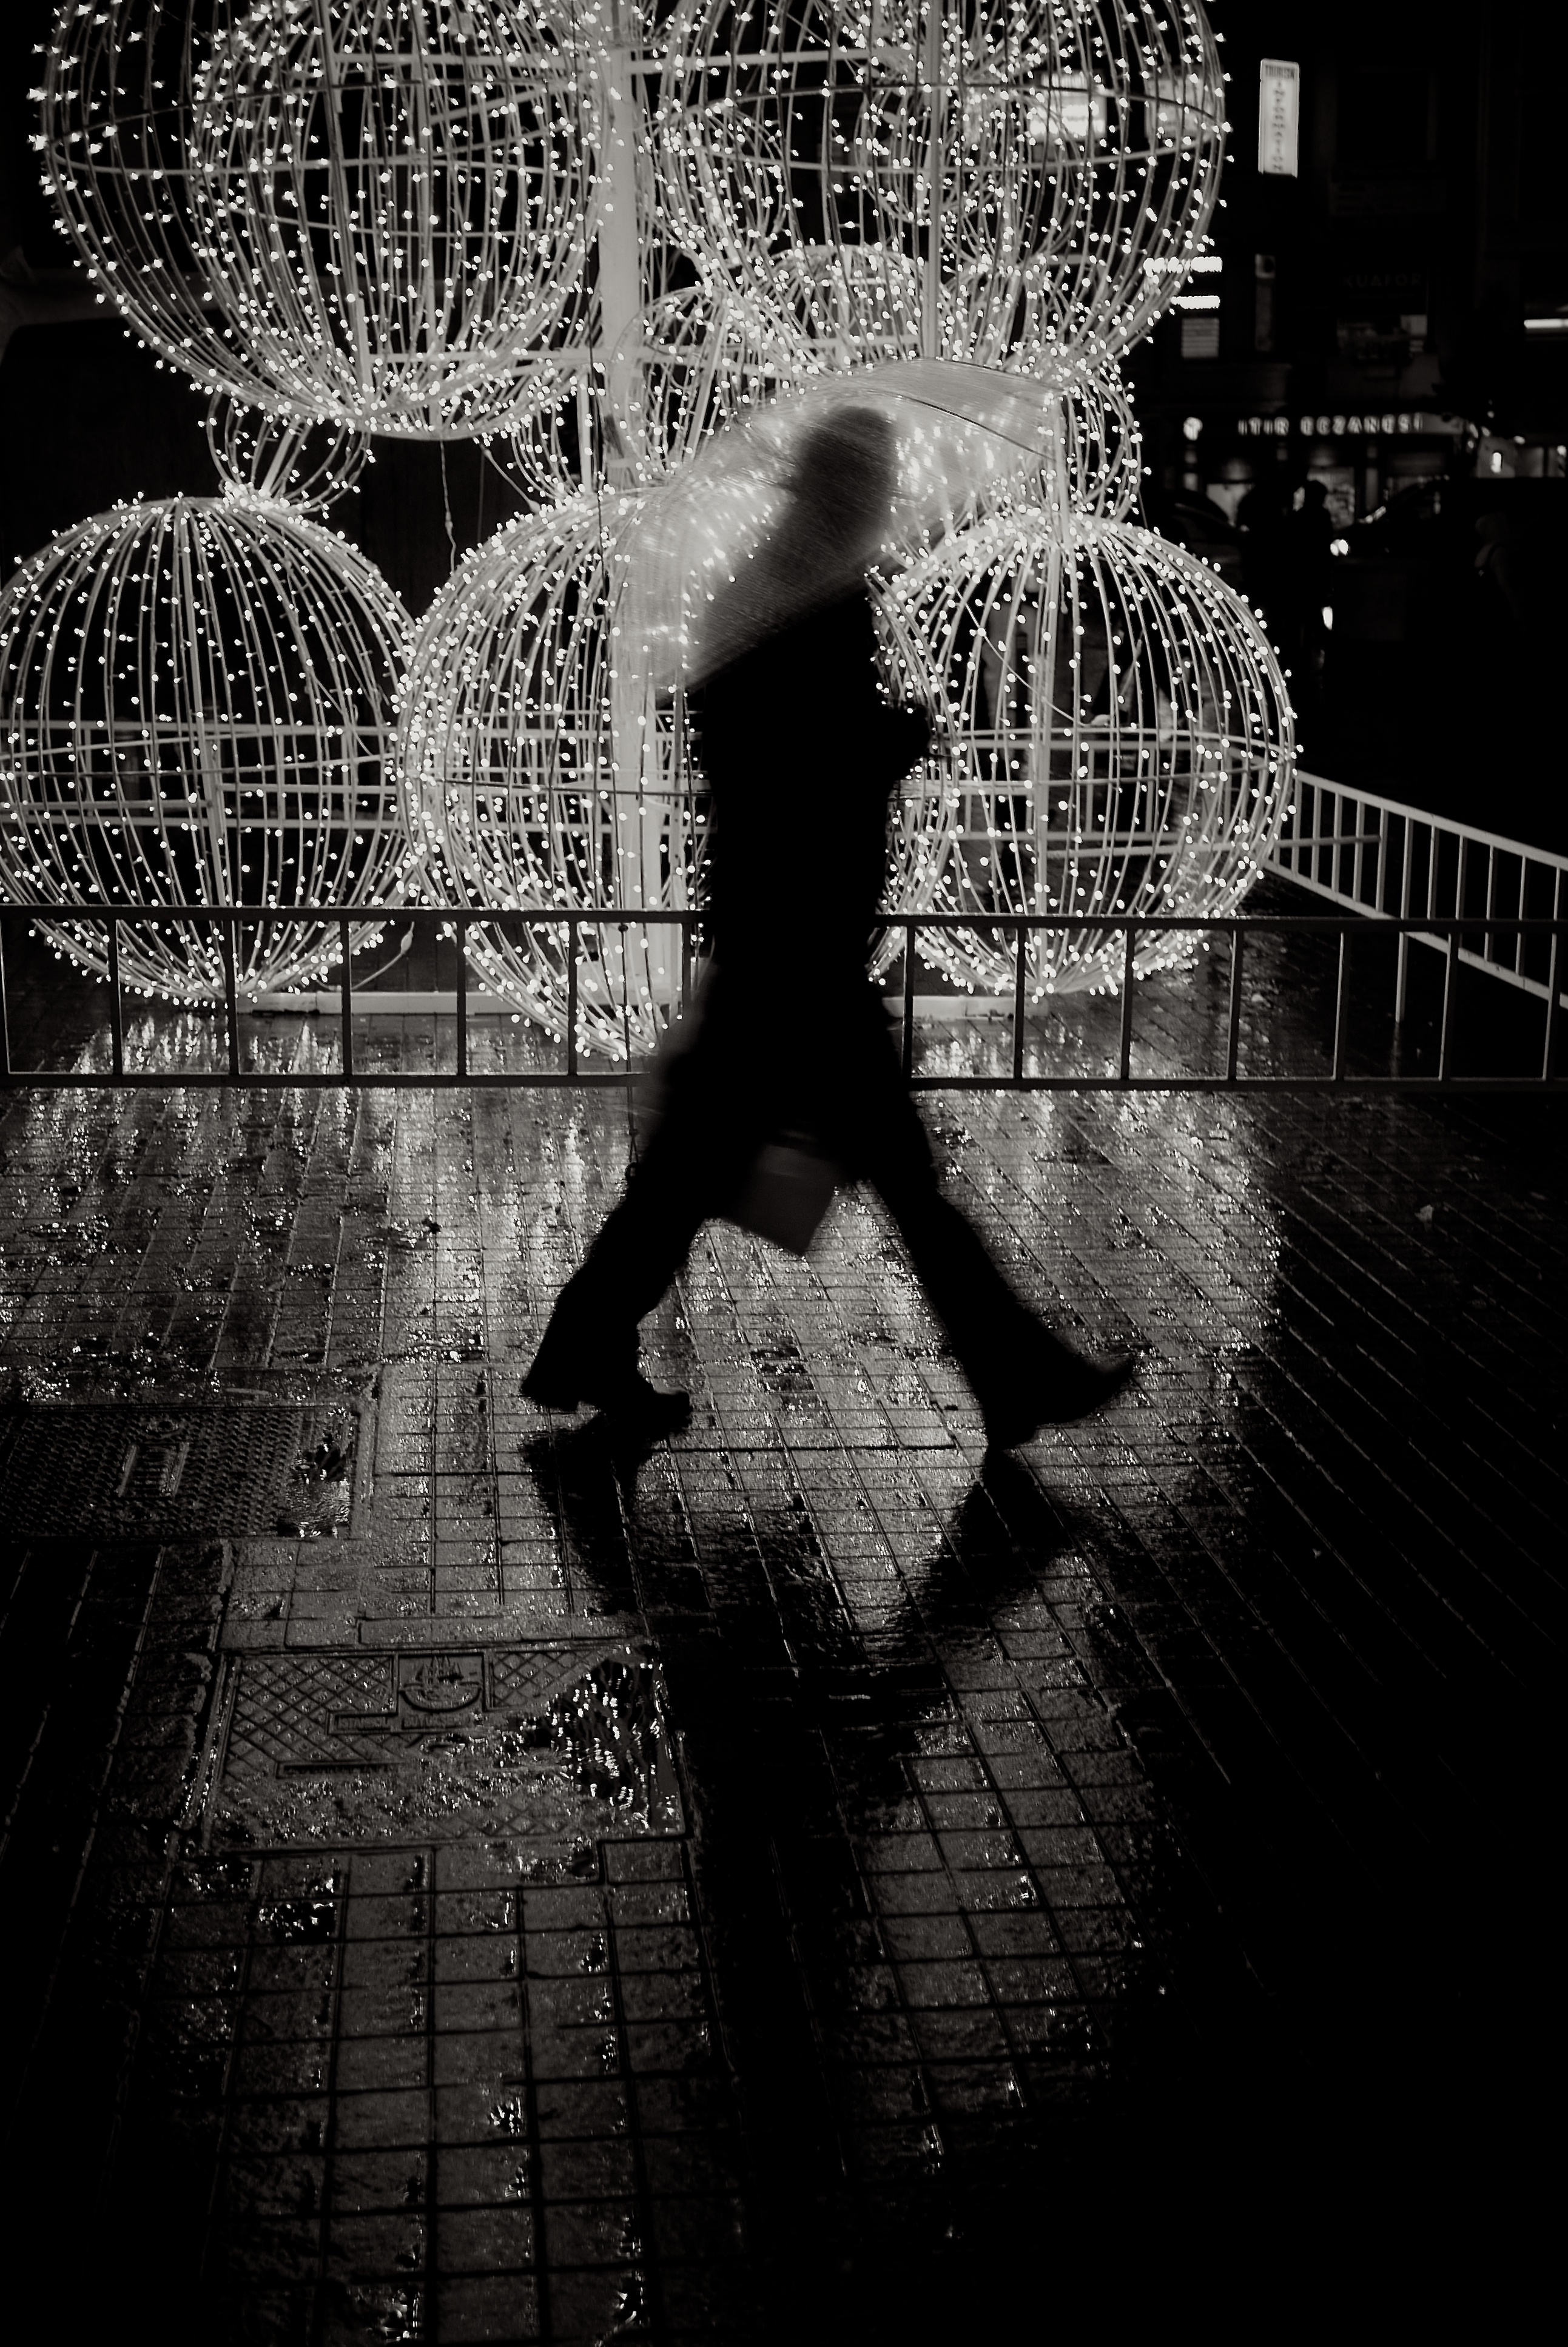
black and white, white, street, photography, ebook, training, darkness, black, monochrome, streetphotography, flickr, thomas, video, olympus, photograph, omd, fuji, leica, monochrom, leuthard, hcb, thomasleuthard, streettogs, monochrome photography, film noir